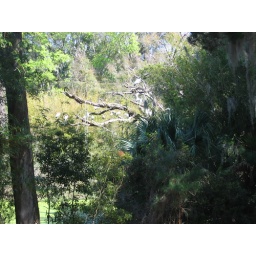
Tons of birds in a tree